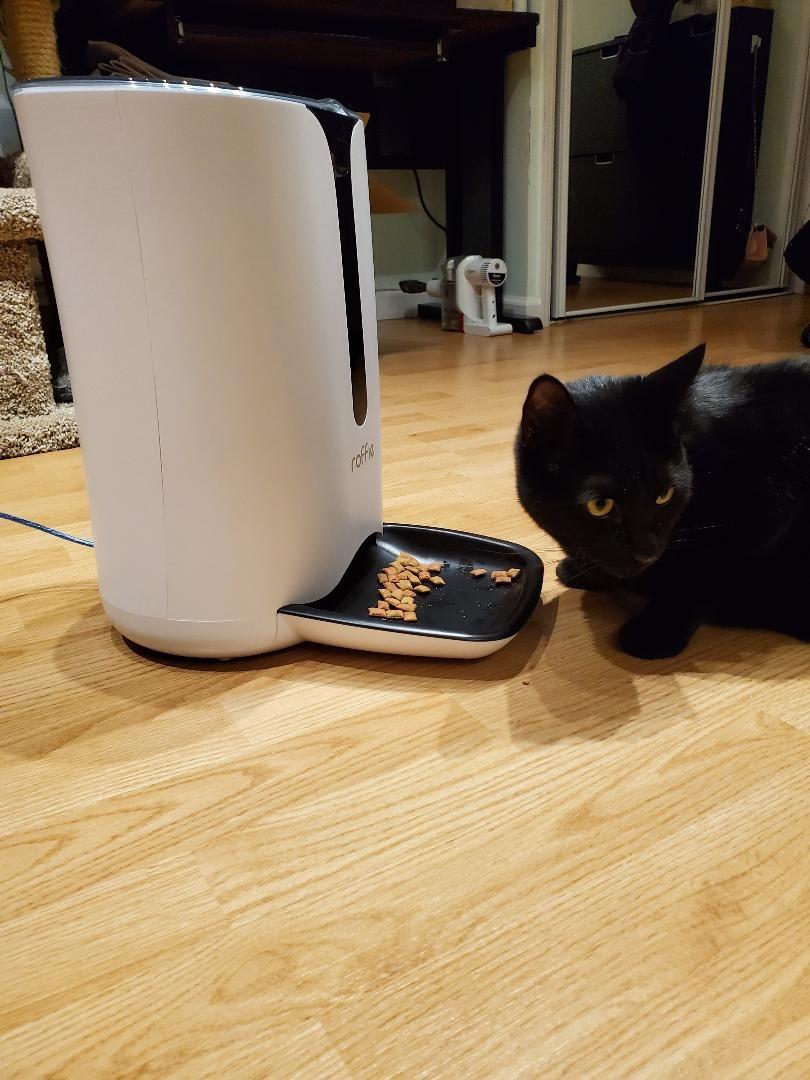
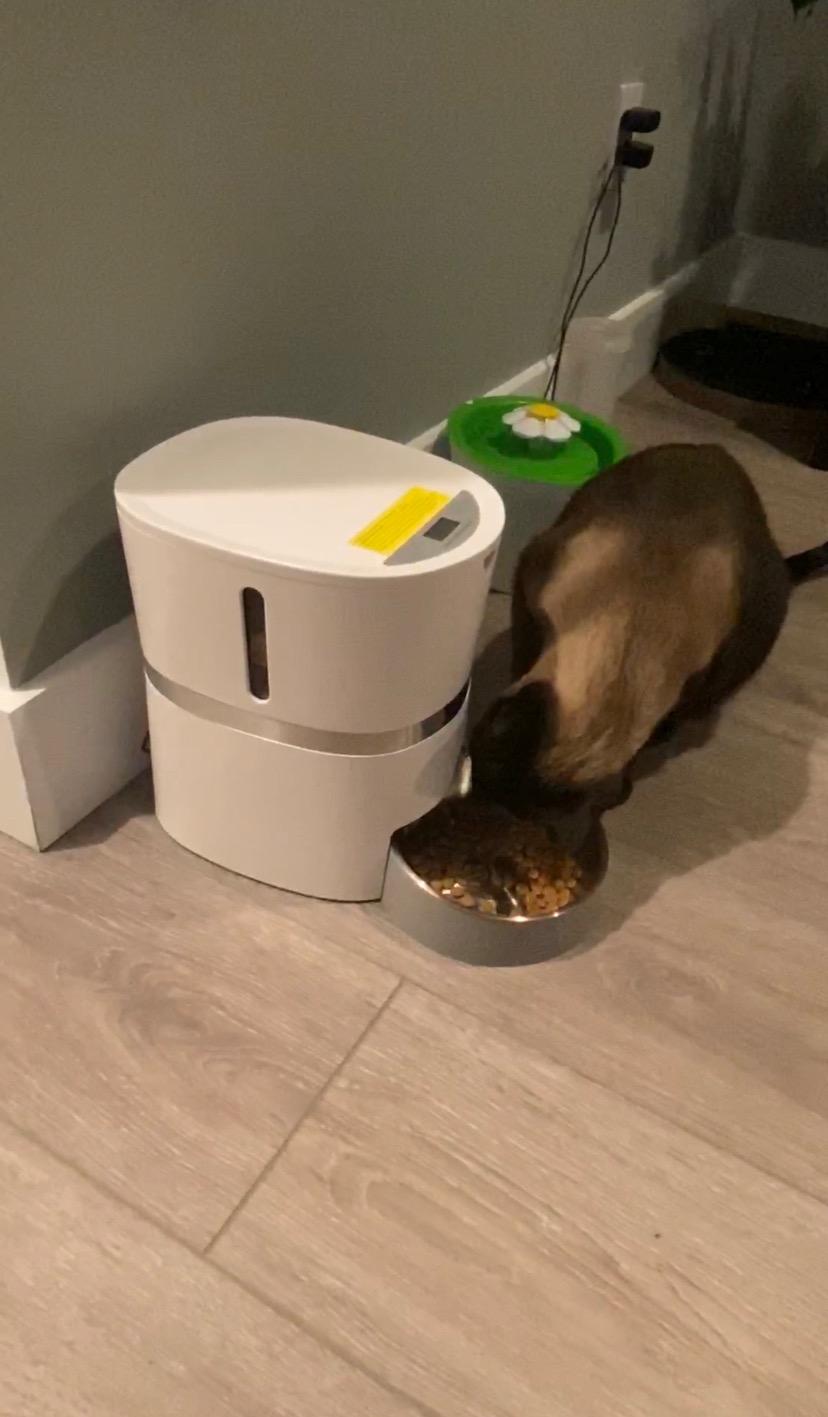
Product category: items_feeder
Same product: no